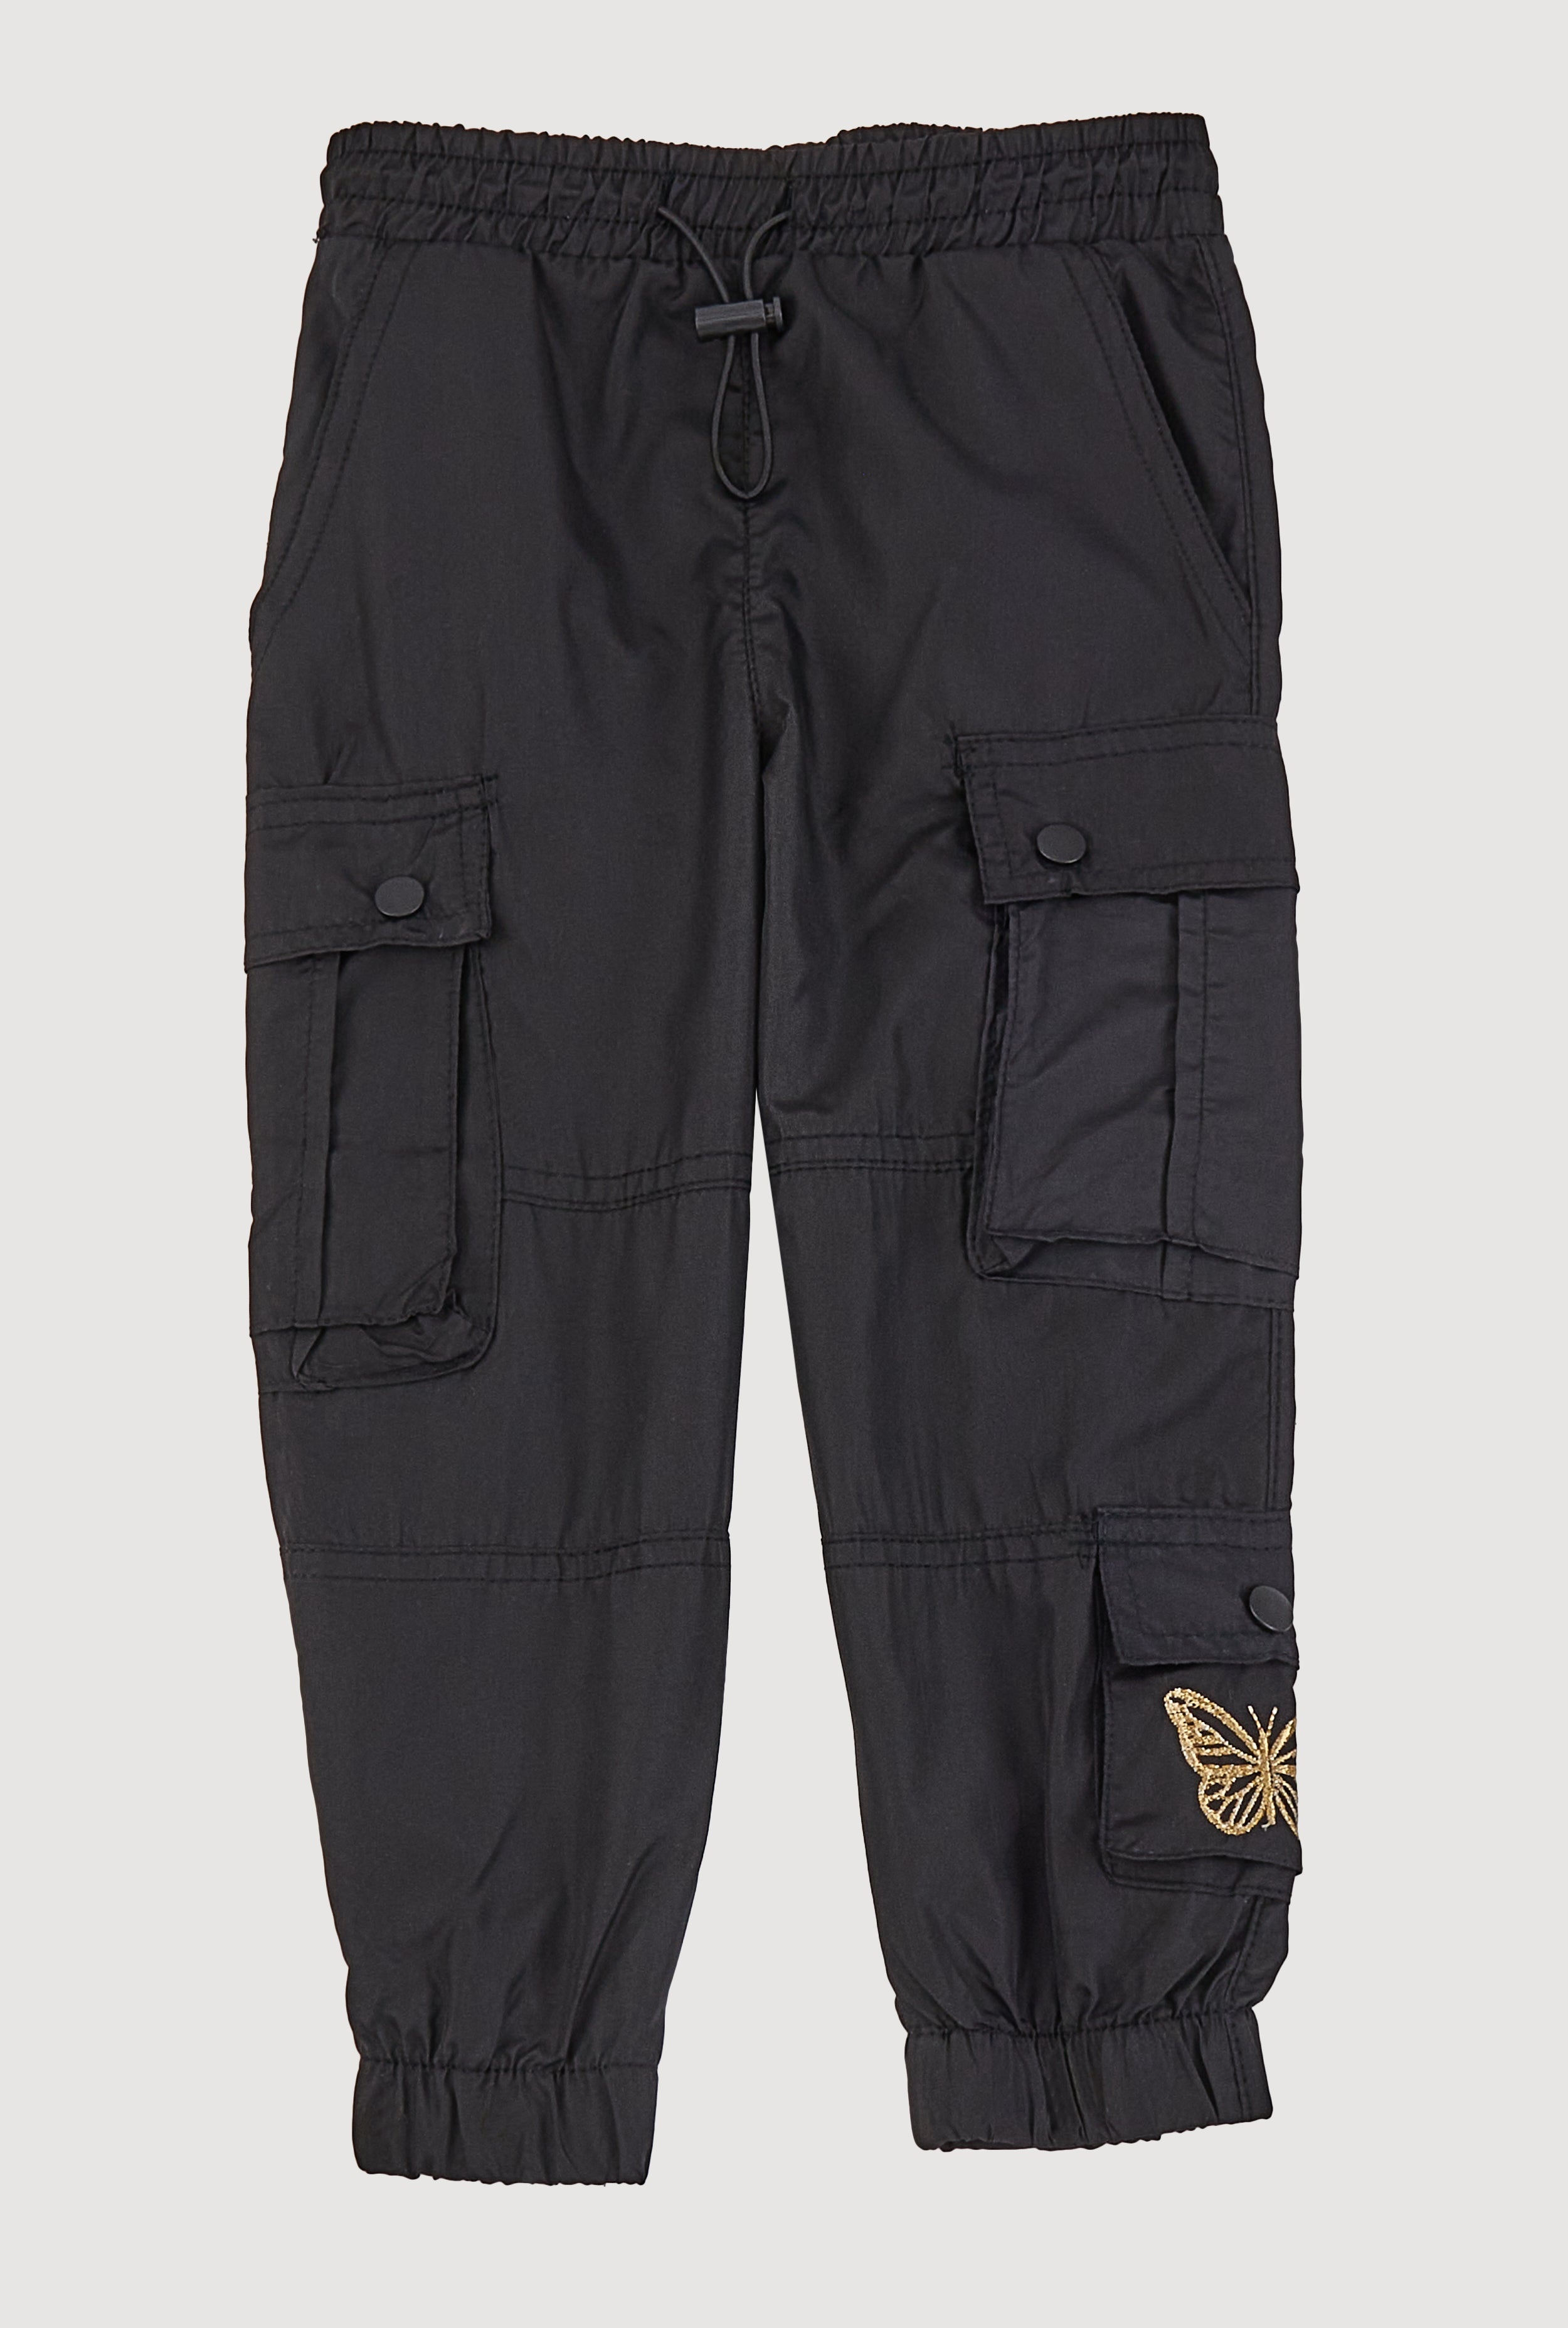
Toddler Girls Butterfly Parachute Cargo Pants
Brand: Rainbow Shops
Category: Apparel & Accessories > Clothing > Baby & Toddler Clothing > Baby & Toddler Bottoms > Cargos